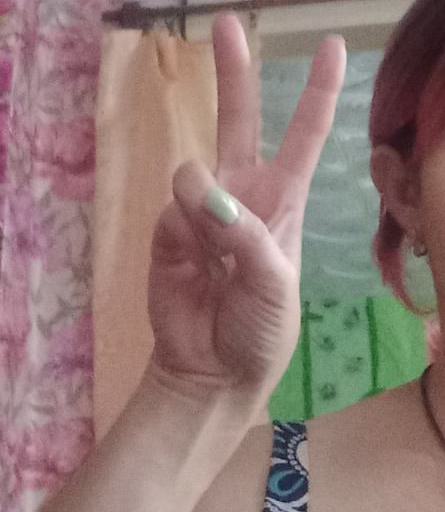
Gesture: peace